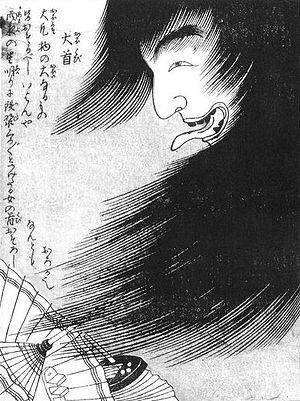
Un Ōkubi est une créature surnaturelle du folklore japonais.
Konjaku gazu zoku hyakki est le deuxième livre de l'artiste japonais Toriyama Sekien de la célèbre série Gazu Hyakki Yagyō publiée ca. 1779. Ces albums sont des bestiaires surnaturels, collections de fantômes, d'esprits, d'apparitions et de monstres, dont beaucoup proviennent de la littérature, du folklore et d'autres arts japonais. Ces œuvres ont exercé une profonde influence sur l'imagerie yōkai ultérieure au Japon.